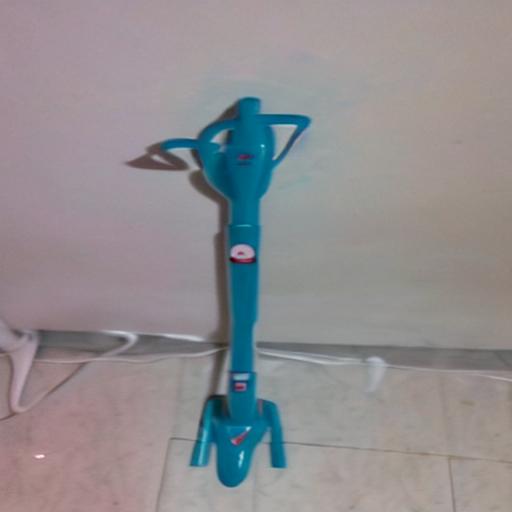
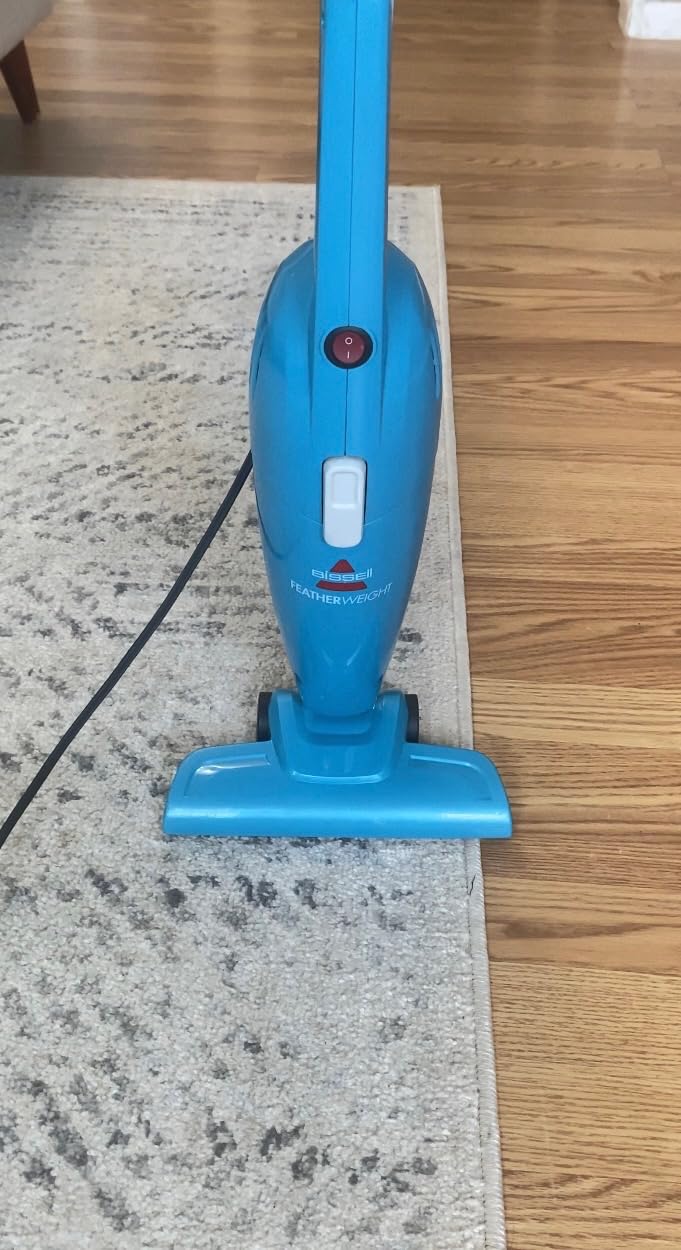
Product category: items_vacuum
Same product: no